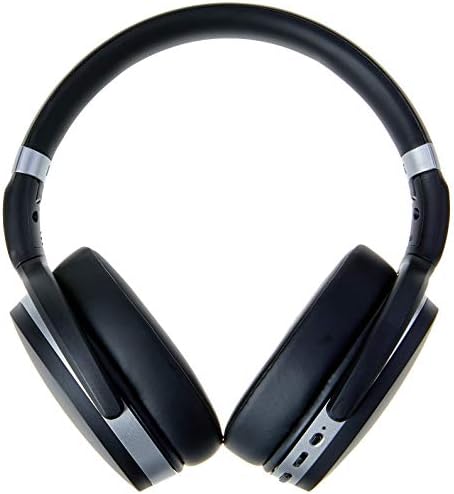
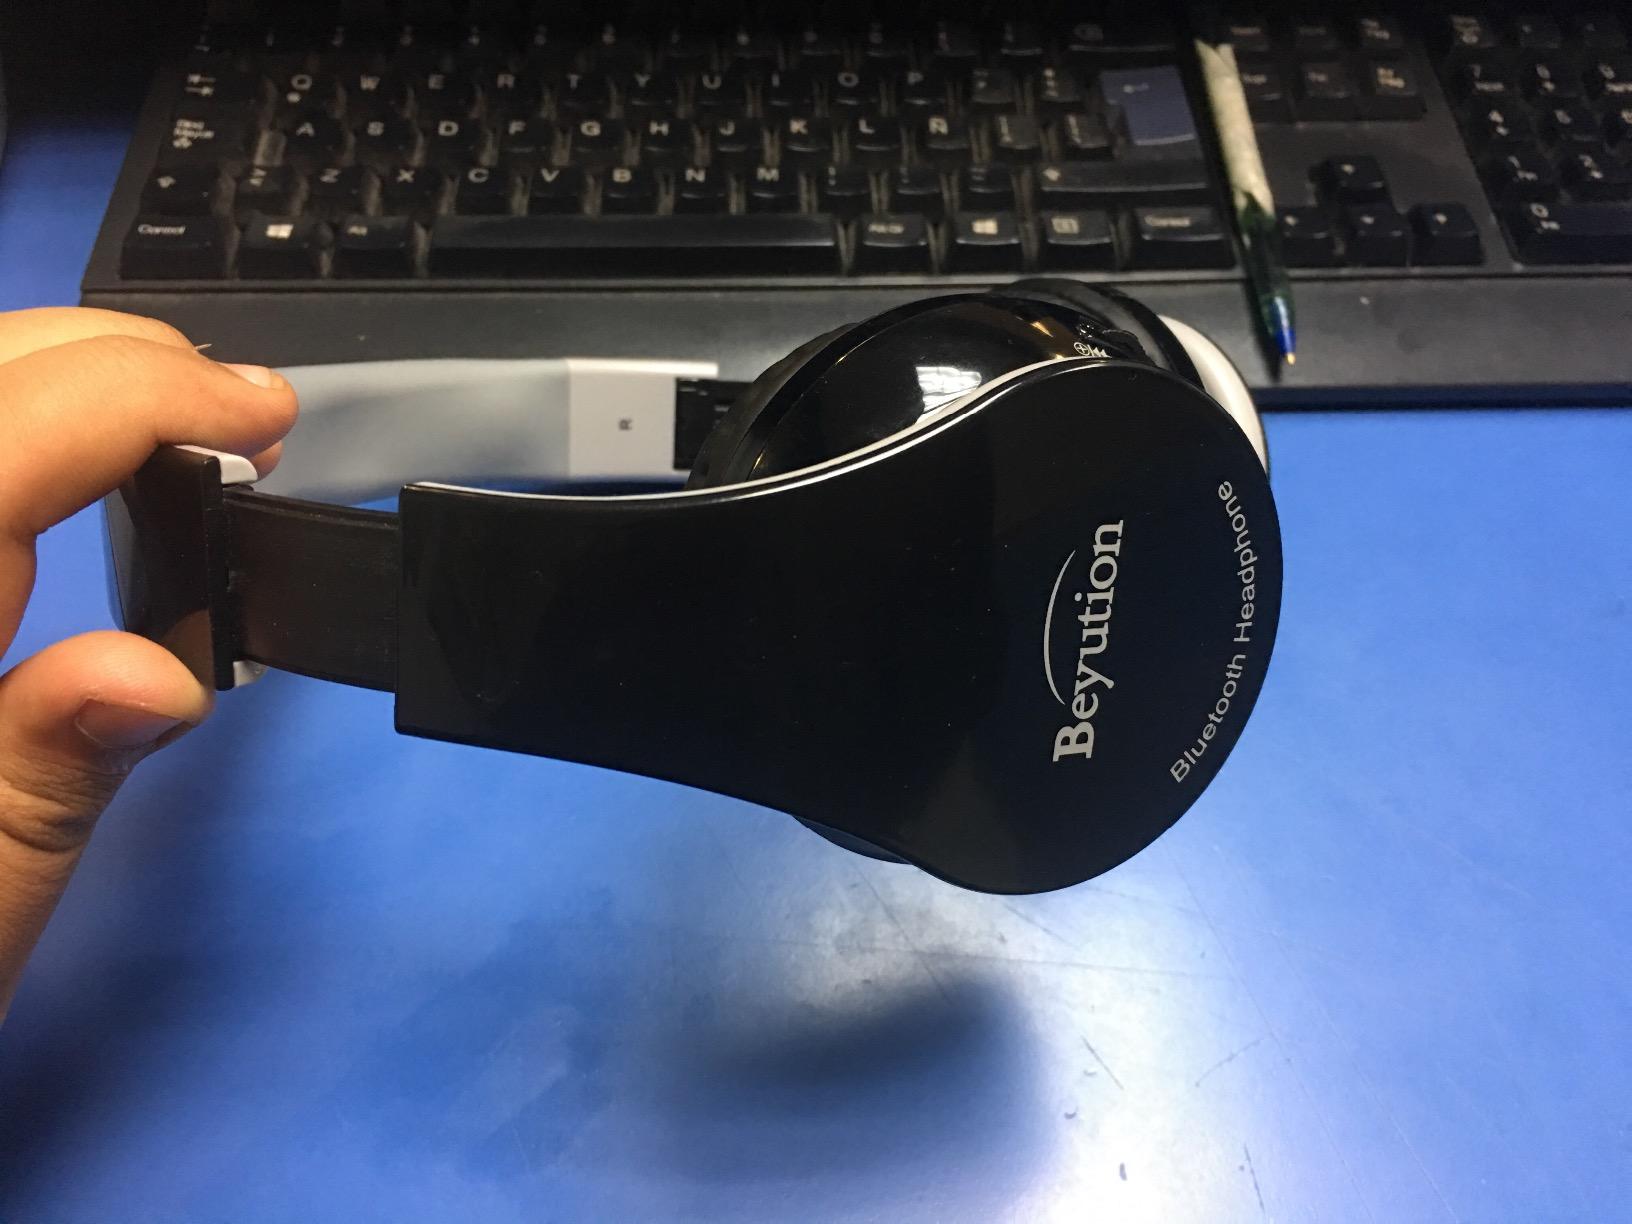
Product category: headphones
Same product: no